Civil Affairs Staging Area

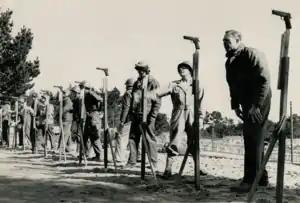
Civil Affairs Staging Area (CASA) Commander - Colonel Hardy C. Dillard, alongside other civil affairs soldiers, looks down range after engaging targets with the M1911 pistol.

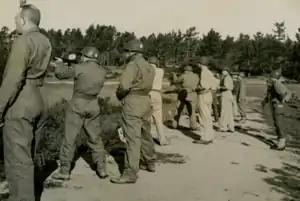
CASA soldiers train with the M1 carbine.

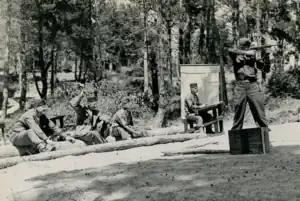
CASA soldiers train with the M3A1 submachine gun.

The organization and functions of the Physical Processing and Training Branch of the Operations Division (S3) included: